List of FC Dynamo Kyiv seasons

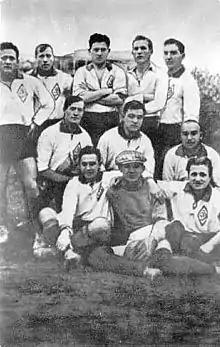
Dynamo Kyiv squad in 1928

FC Dynamo Kyiv is a Ukrainian professional association football club based in the neighborhood of Pechersk, Kyiv (Caves [Monastery]). The club was formed in Kyiv in 1927 as part of network of the Soviet Dynamo proletarian sports society. It was formed in place of the already existing local team of Sovtorgsluzhashchie (Russian word for Soviet retail associates).